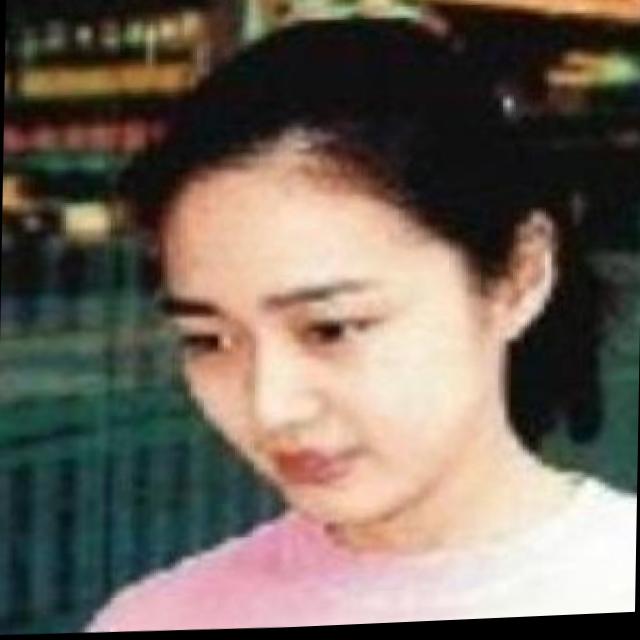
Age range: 21-44